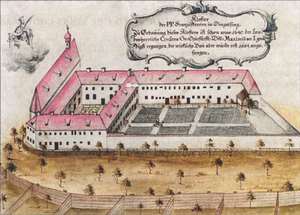
Le couvent de Dingolfing est un couvent de franciscains conventuels situé en Bavière à Dingolfing.